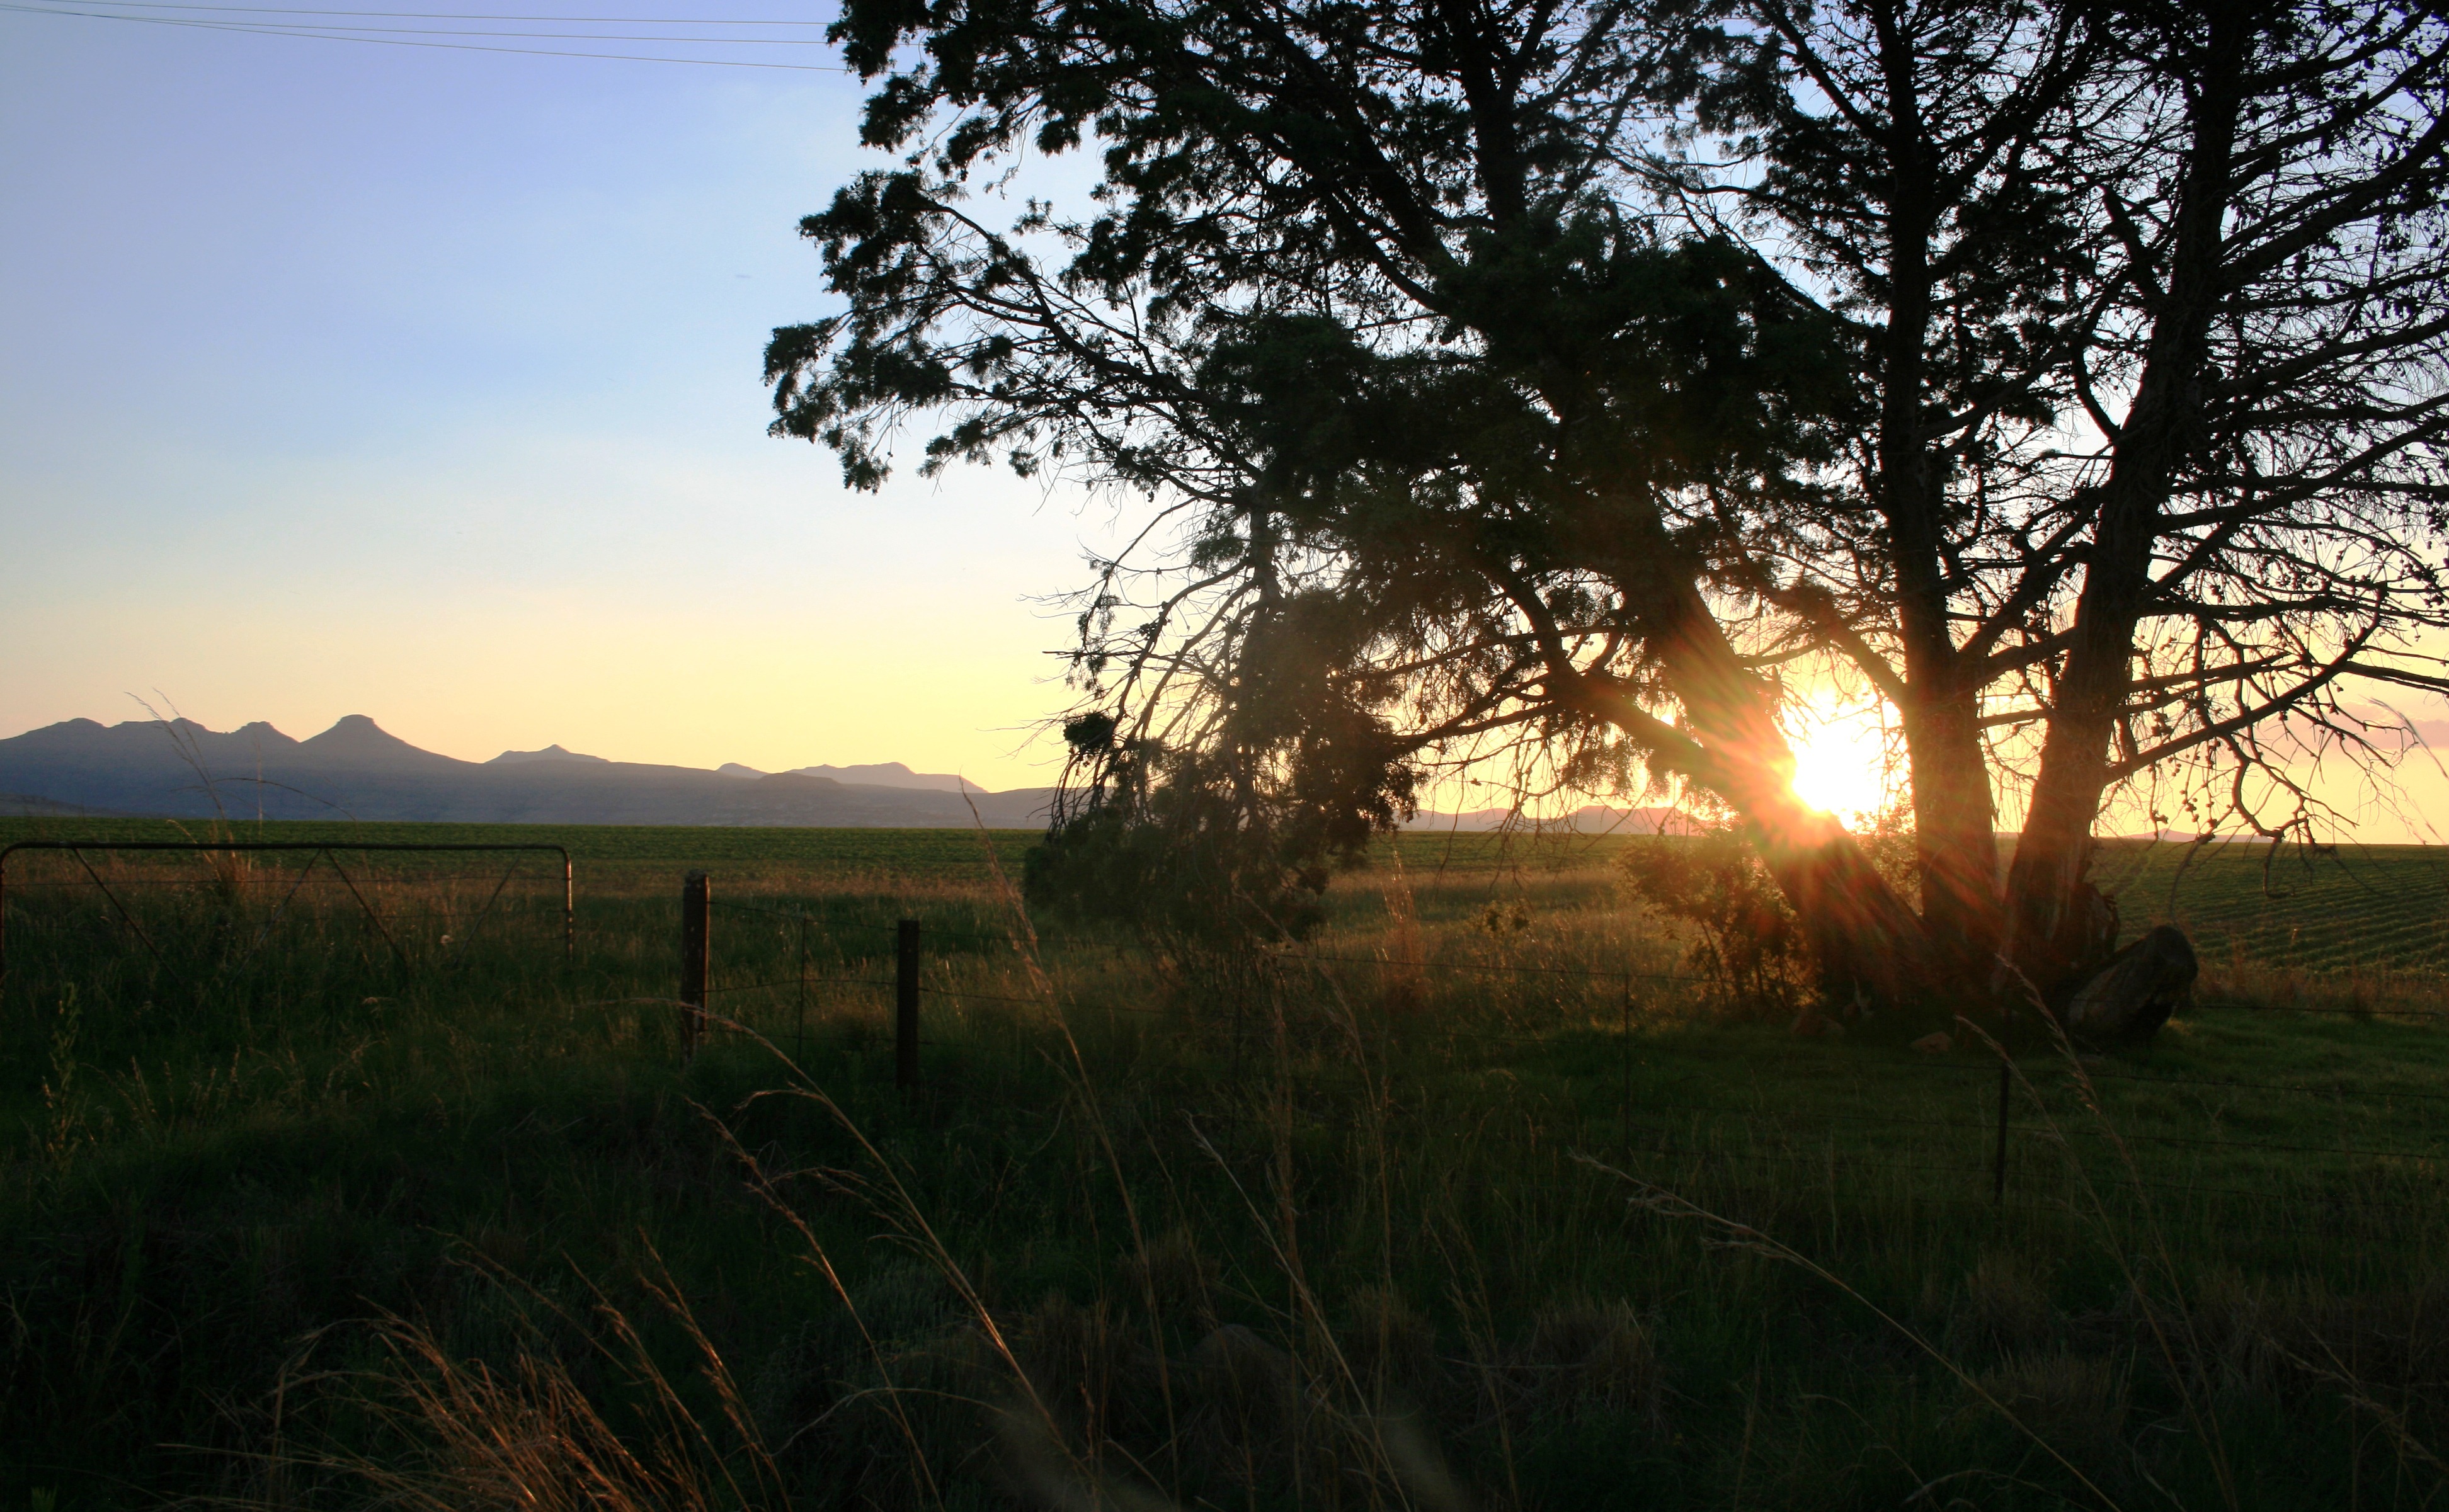
landscape, tree, grass, horizon, light, fence, plant, sky, sun, sunrise, sunset, field, meadow, prairie, sunlight, morning, dawn, land, evening, pasture, savanna, plain, fields, grassland, orb, ecosystem, rural area, veld, grass family, computer wallpaper, ecoregion